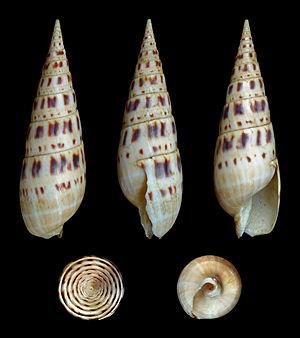
Coquille de vis tachetée (Oxymeris maculata, Terebridae), pêchée dans la zone indopacifique. Longueur
Les Terebridae forment une famille de mollusques appartenant à l'ordre des Neogastropoda.
Oxymeris maculata est une espèce de mollusques gastéropodes appartenant à la famille des Terebridae. Son principal nom vernaculaire francophone est « vis tachetée ».
Oxymeris est un genre de mollusque gastéropode de la famille des Terebridae.